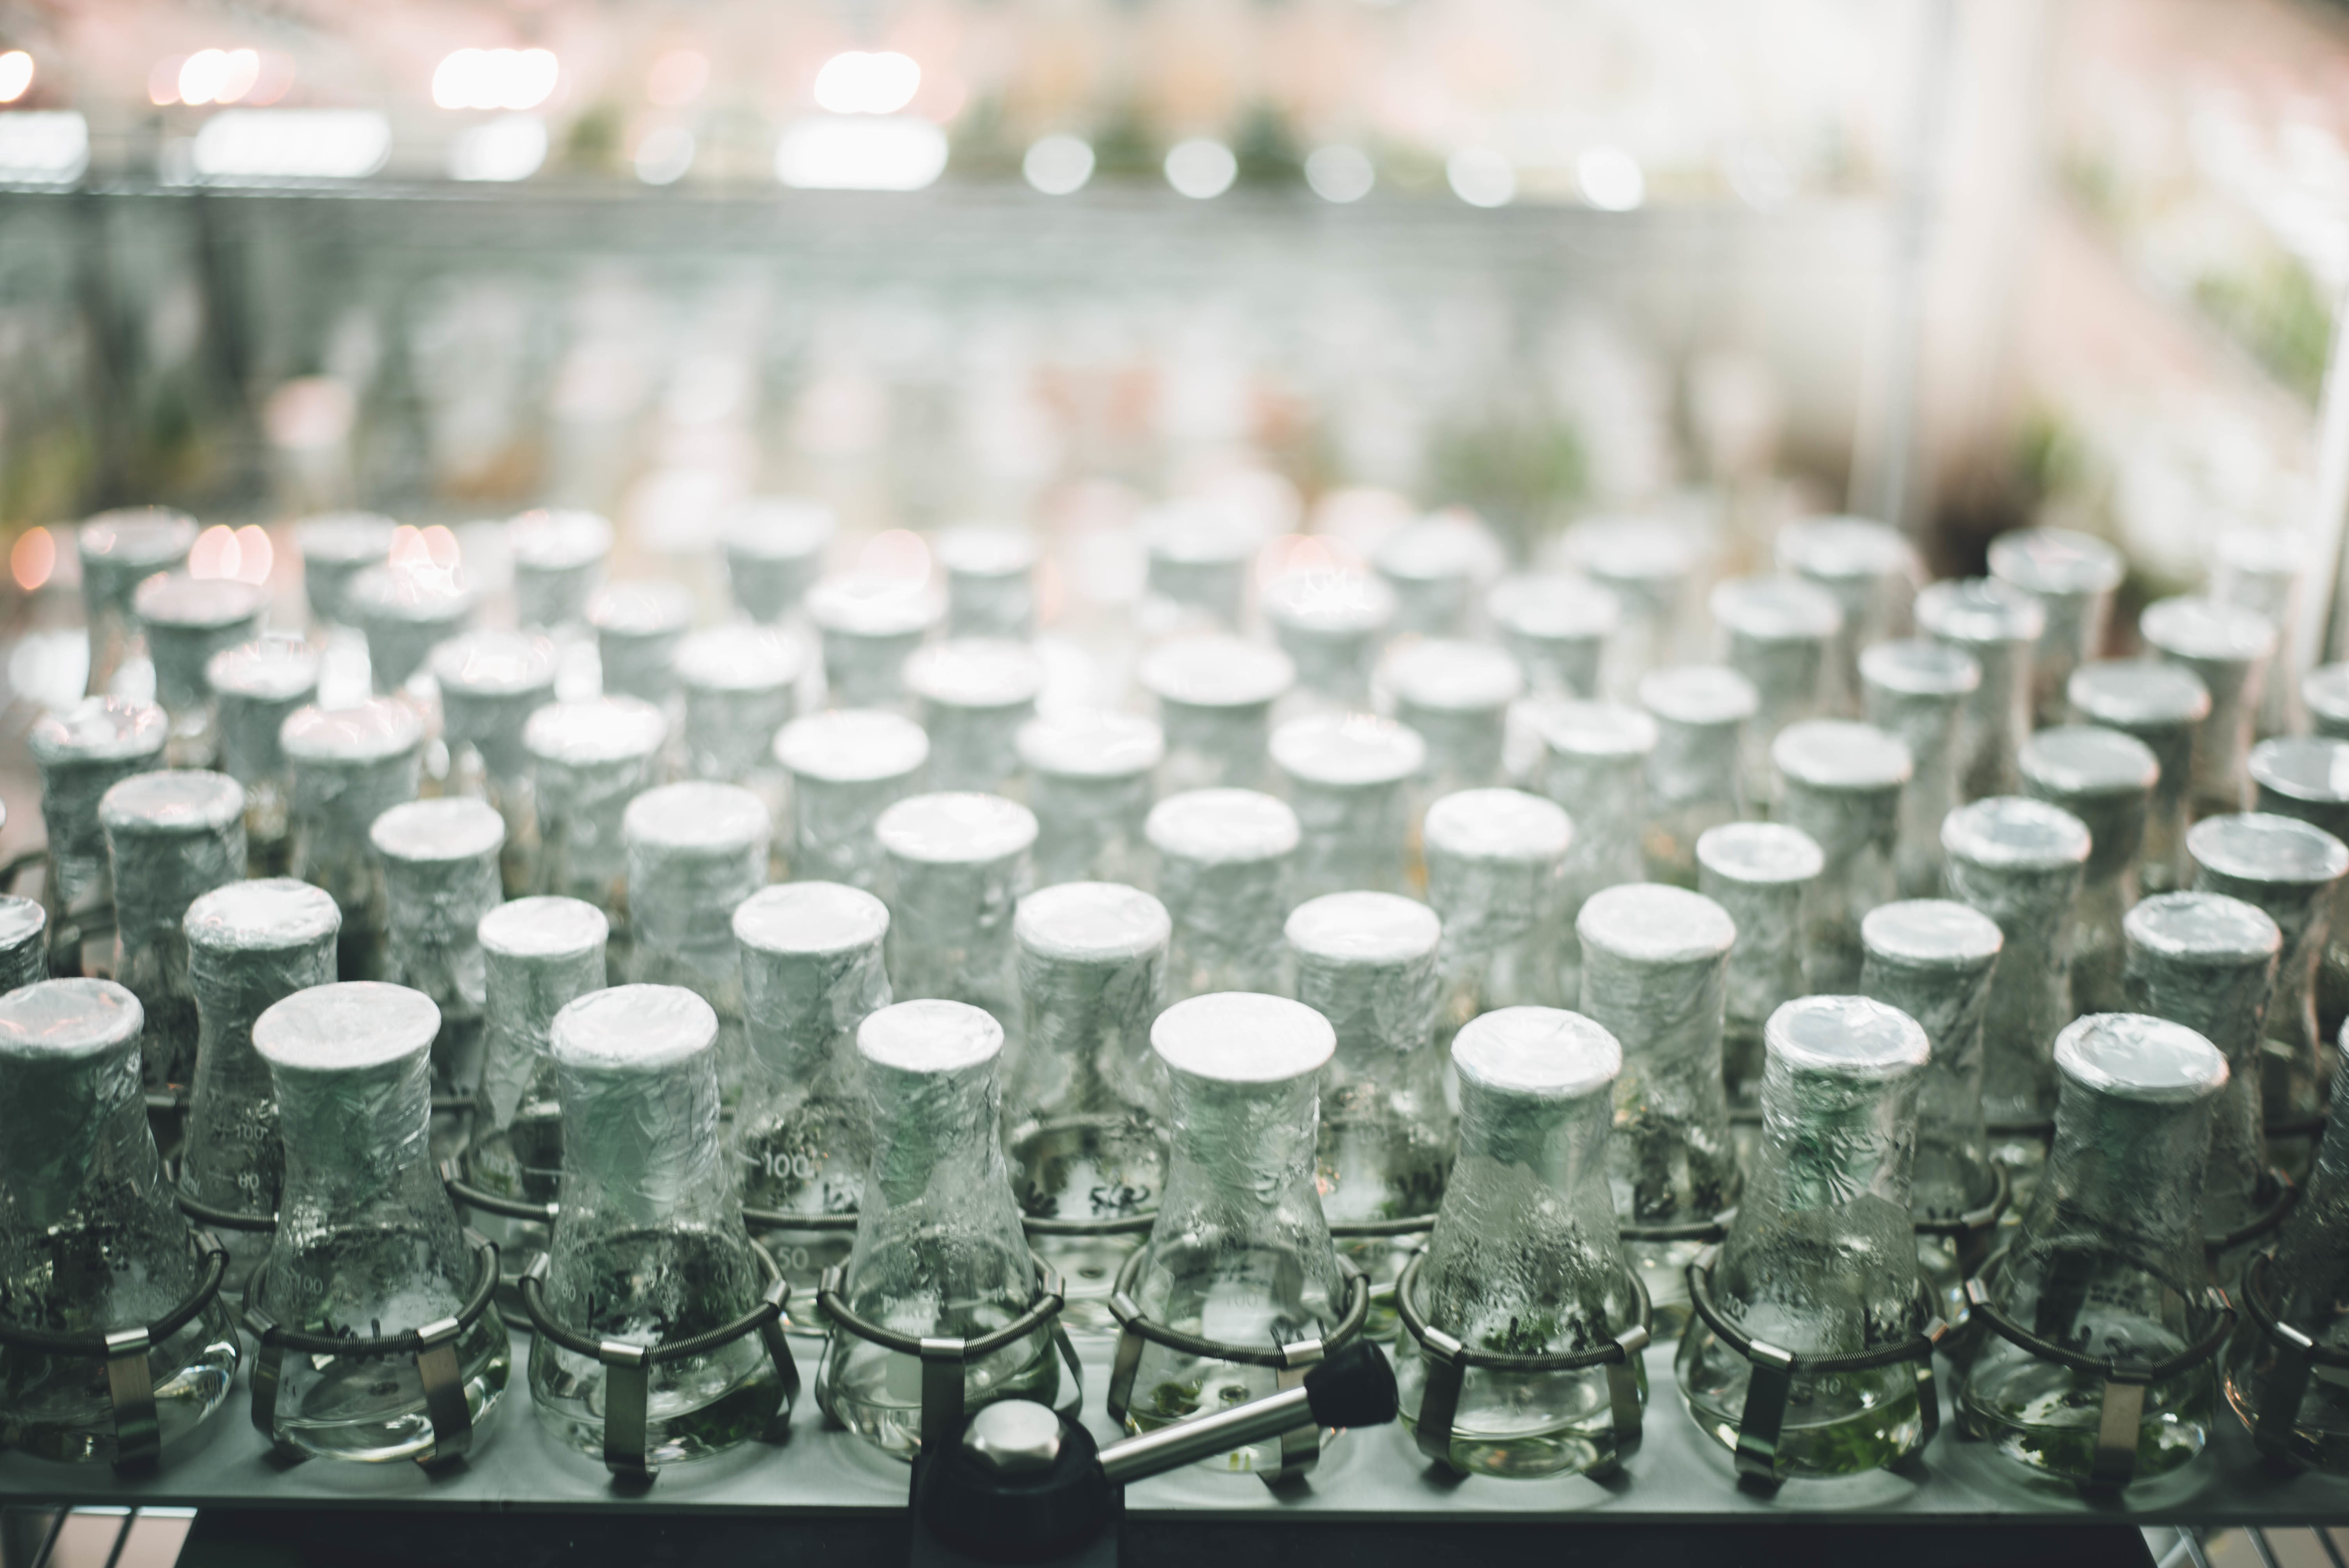
glass, green